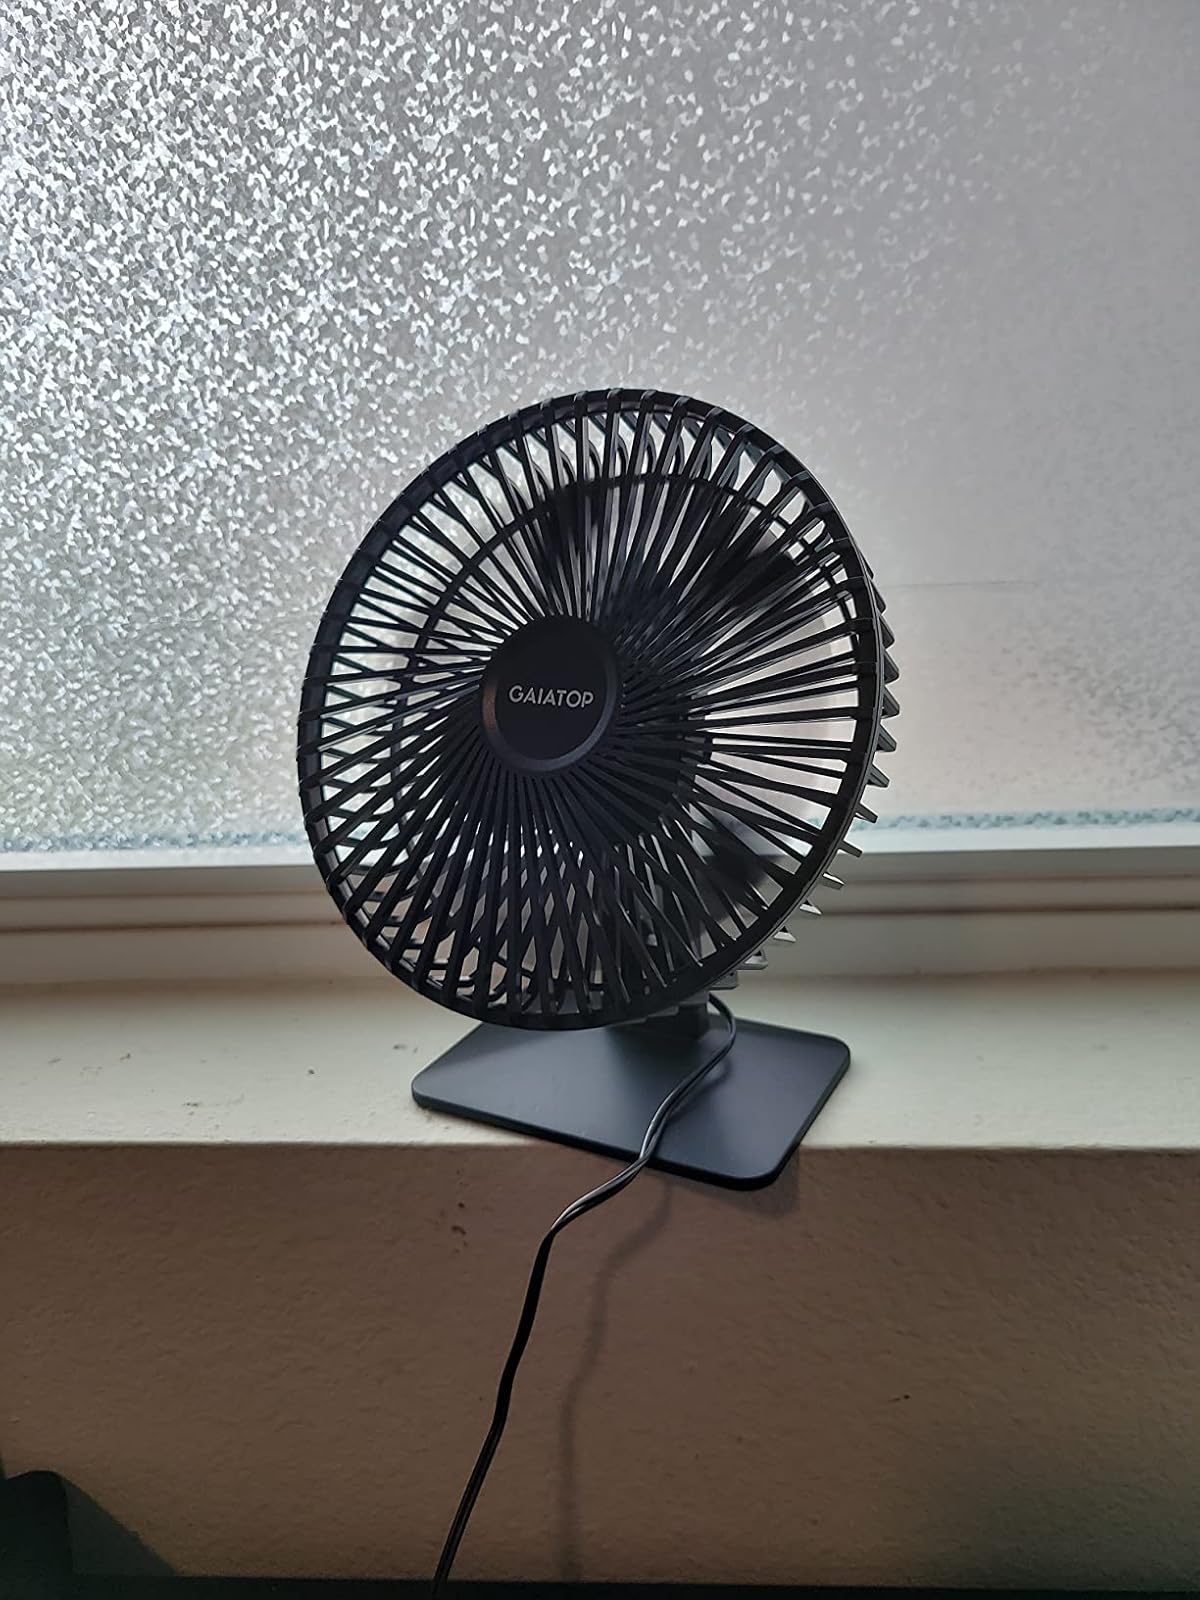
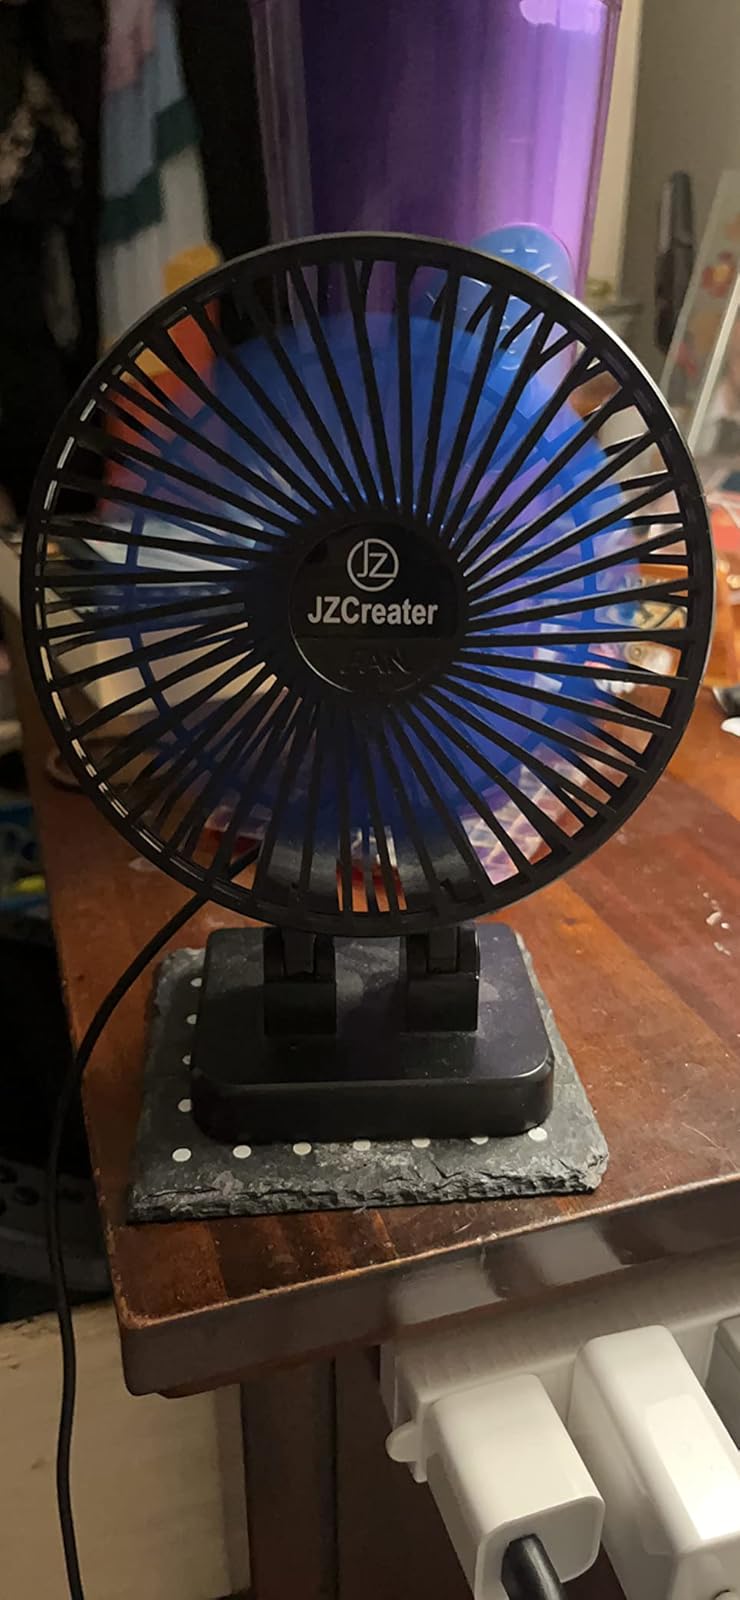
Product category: fan
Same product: no